Willapa Harbor Airport

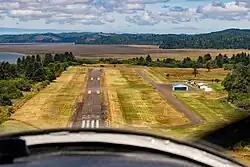
landing at Willapa Harbor Airport

Willapa Harbor Airport is a public/civil-use airport located northwest of Raymond, Washington, United States.